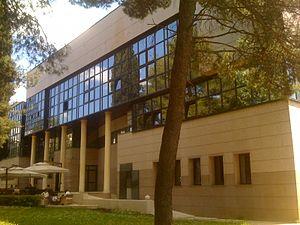
Le Théâtre national monténégrin est situé à Podgorica, la capitale du Monténégro. Il figure parmi les institutions culturelles les plus reconnues de ce pays.